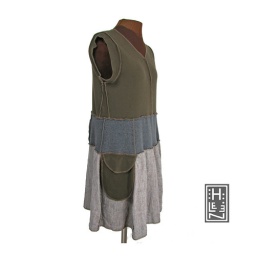
Short flared tunic in brown and gray cotton and flecked oatmeal-ish linen. Sleeveless, with a soft v-neckline and one dangling pocket.